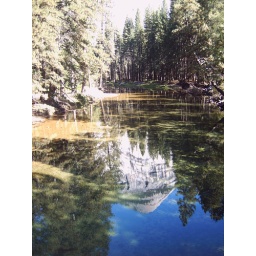
Omdat de vallei laag ligt is er veel water te vinden, zelfs in deze tijd van het jaar.